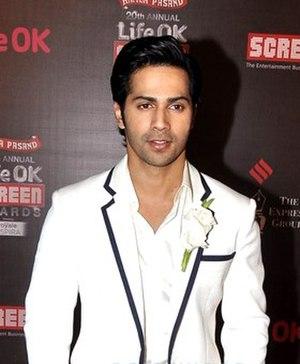
Varun Dhawan est un acteur indien de Bollywood. Il est le fils du réalisateur David Dhawan.